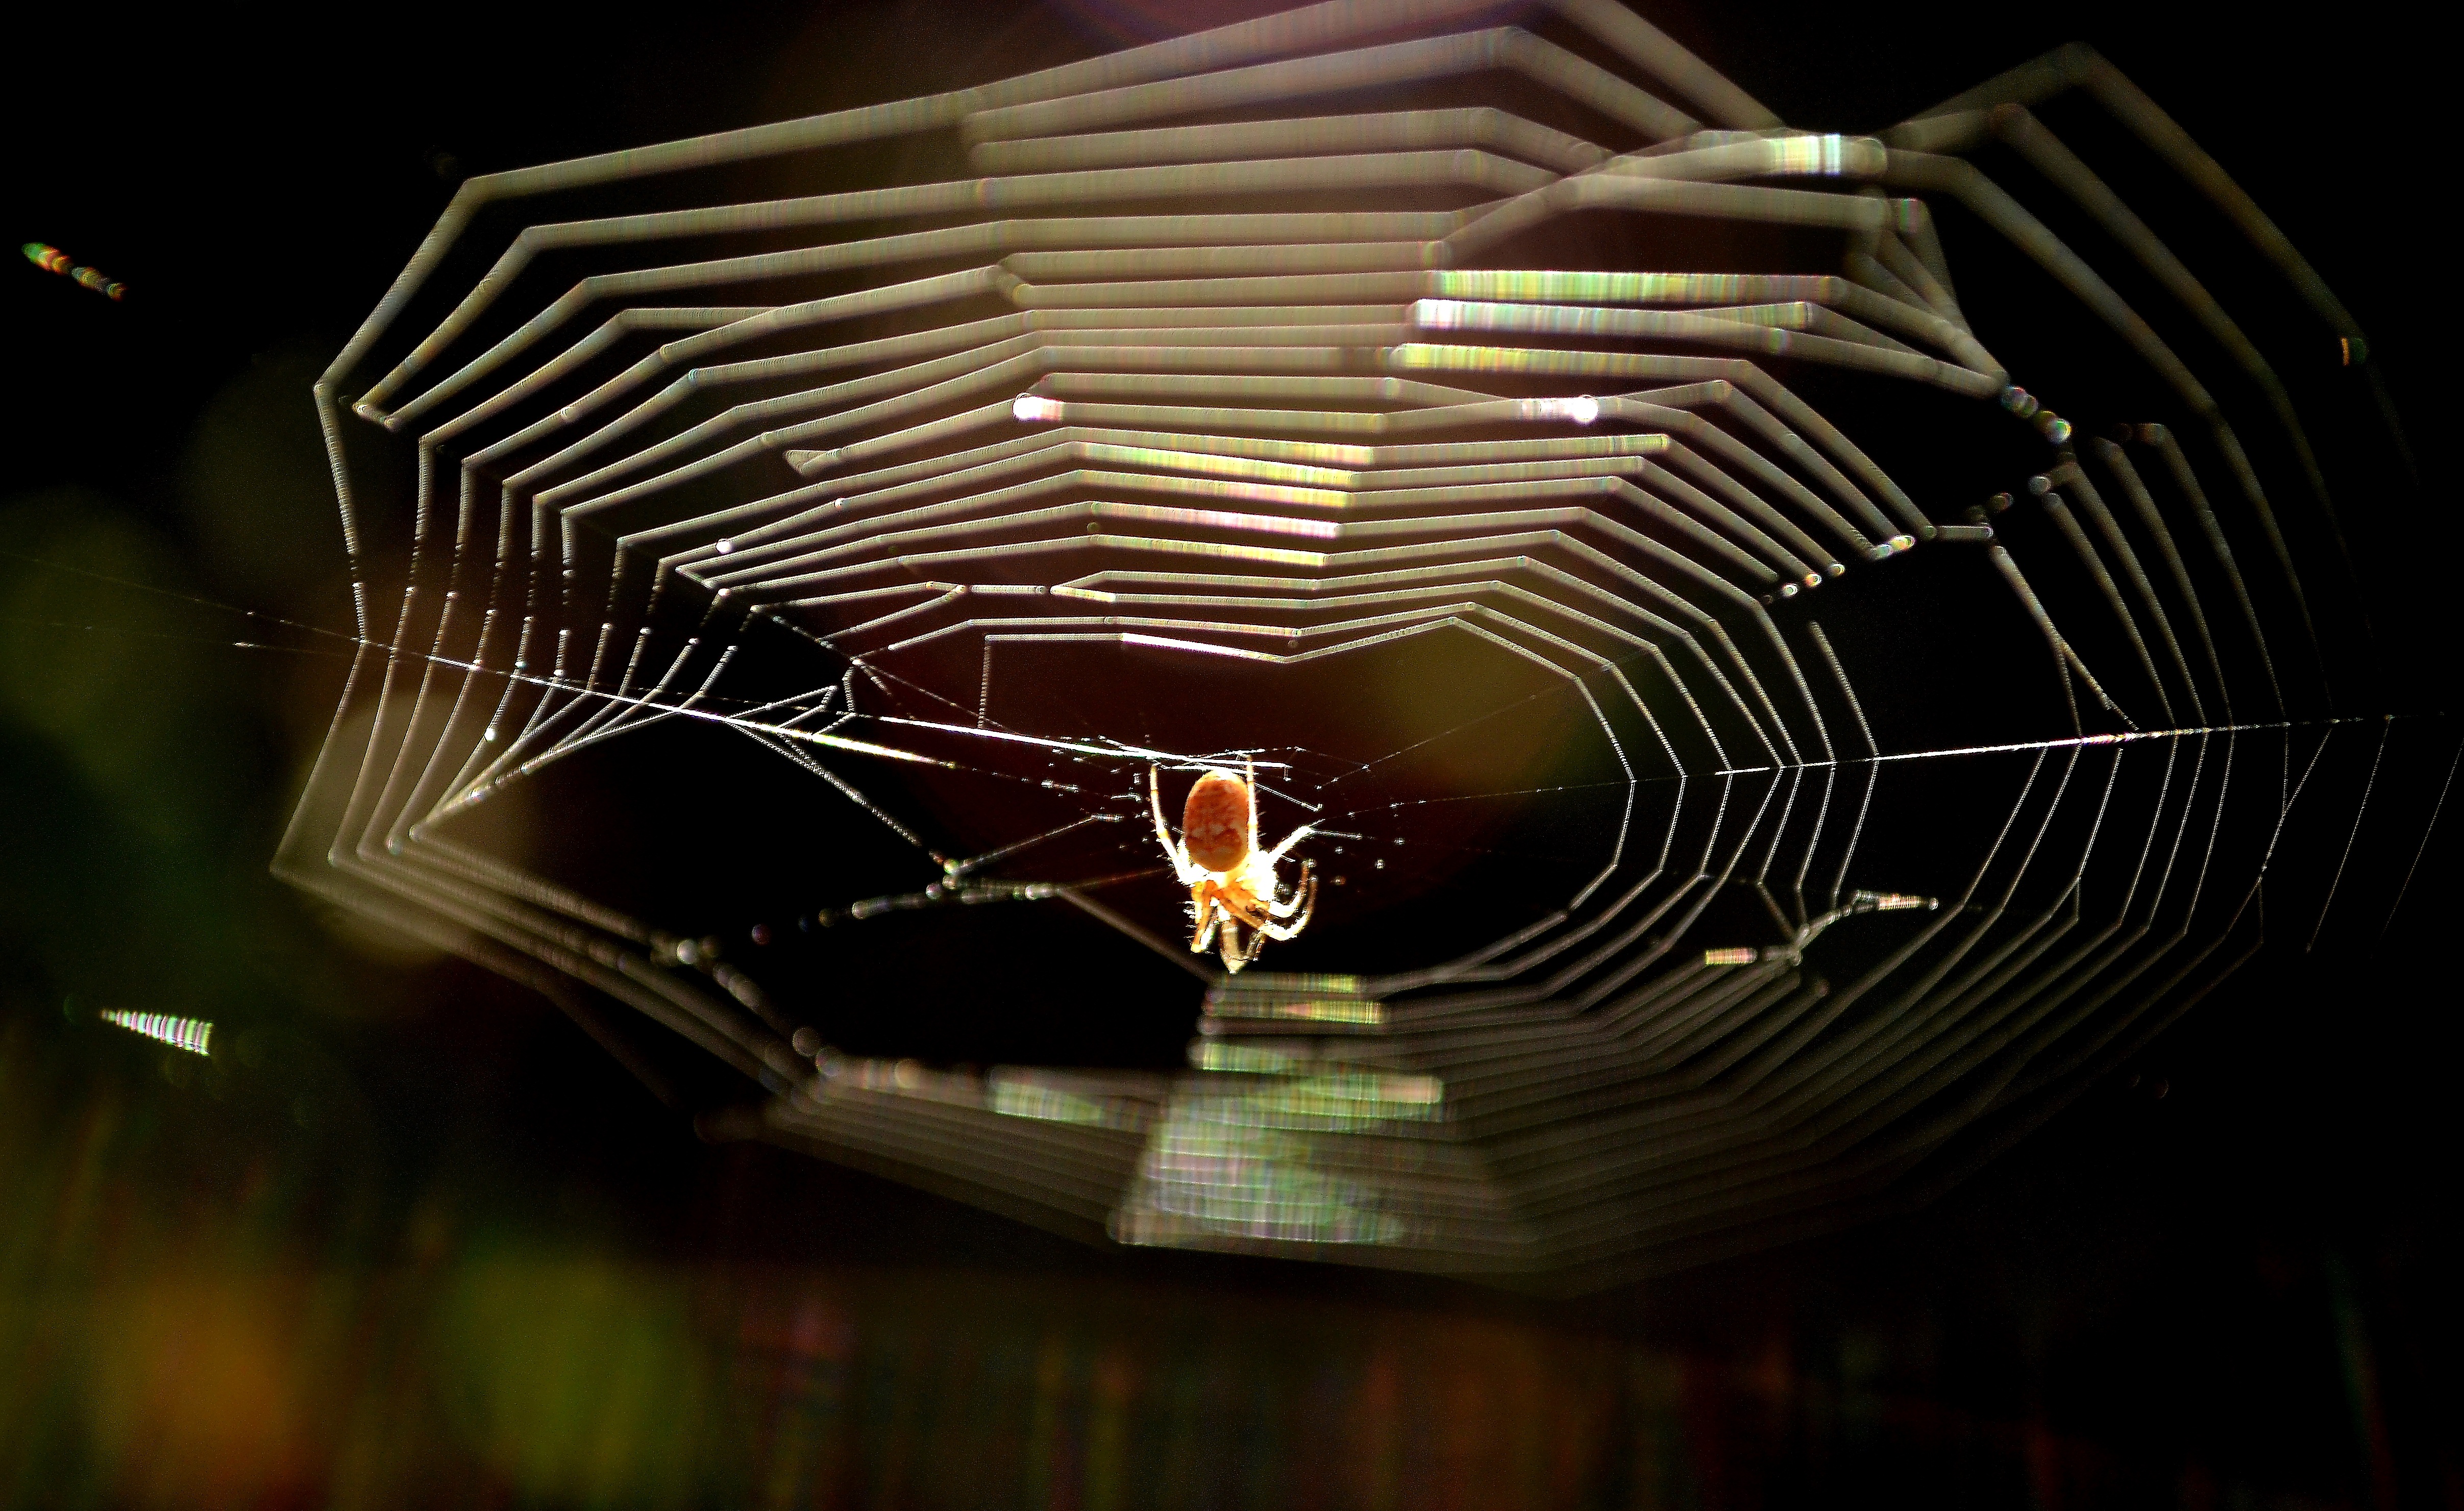
nature, wing, macro, material, invertebrate, spider web, spider, animals, arachnid, naturaleza, ggl1, animales, nikond5100, macro photography, arthropod